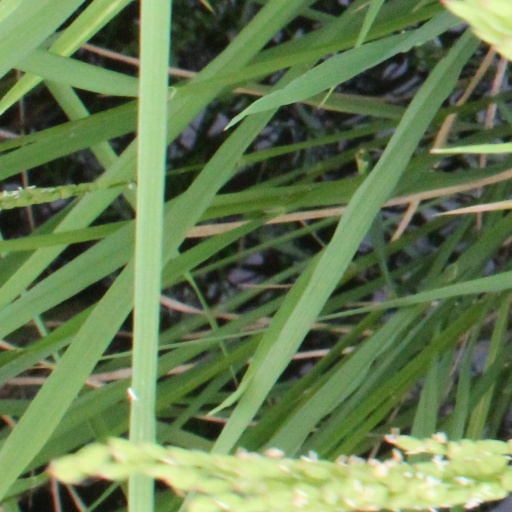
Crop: rice